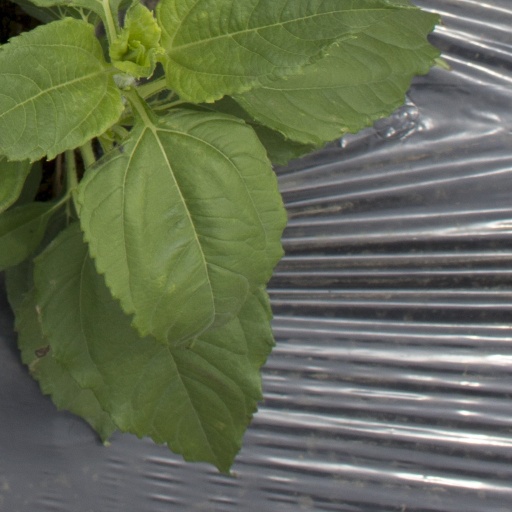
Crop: Jerusalem artichoke